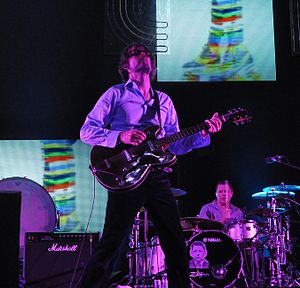
Pulp (band)
Jarvis Cocker under en optræden med Pulp